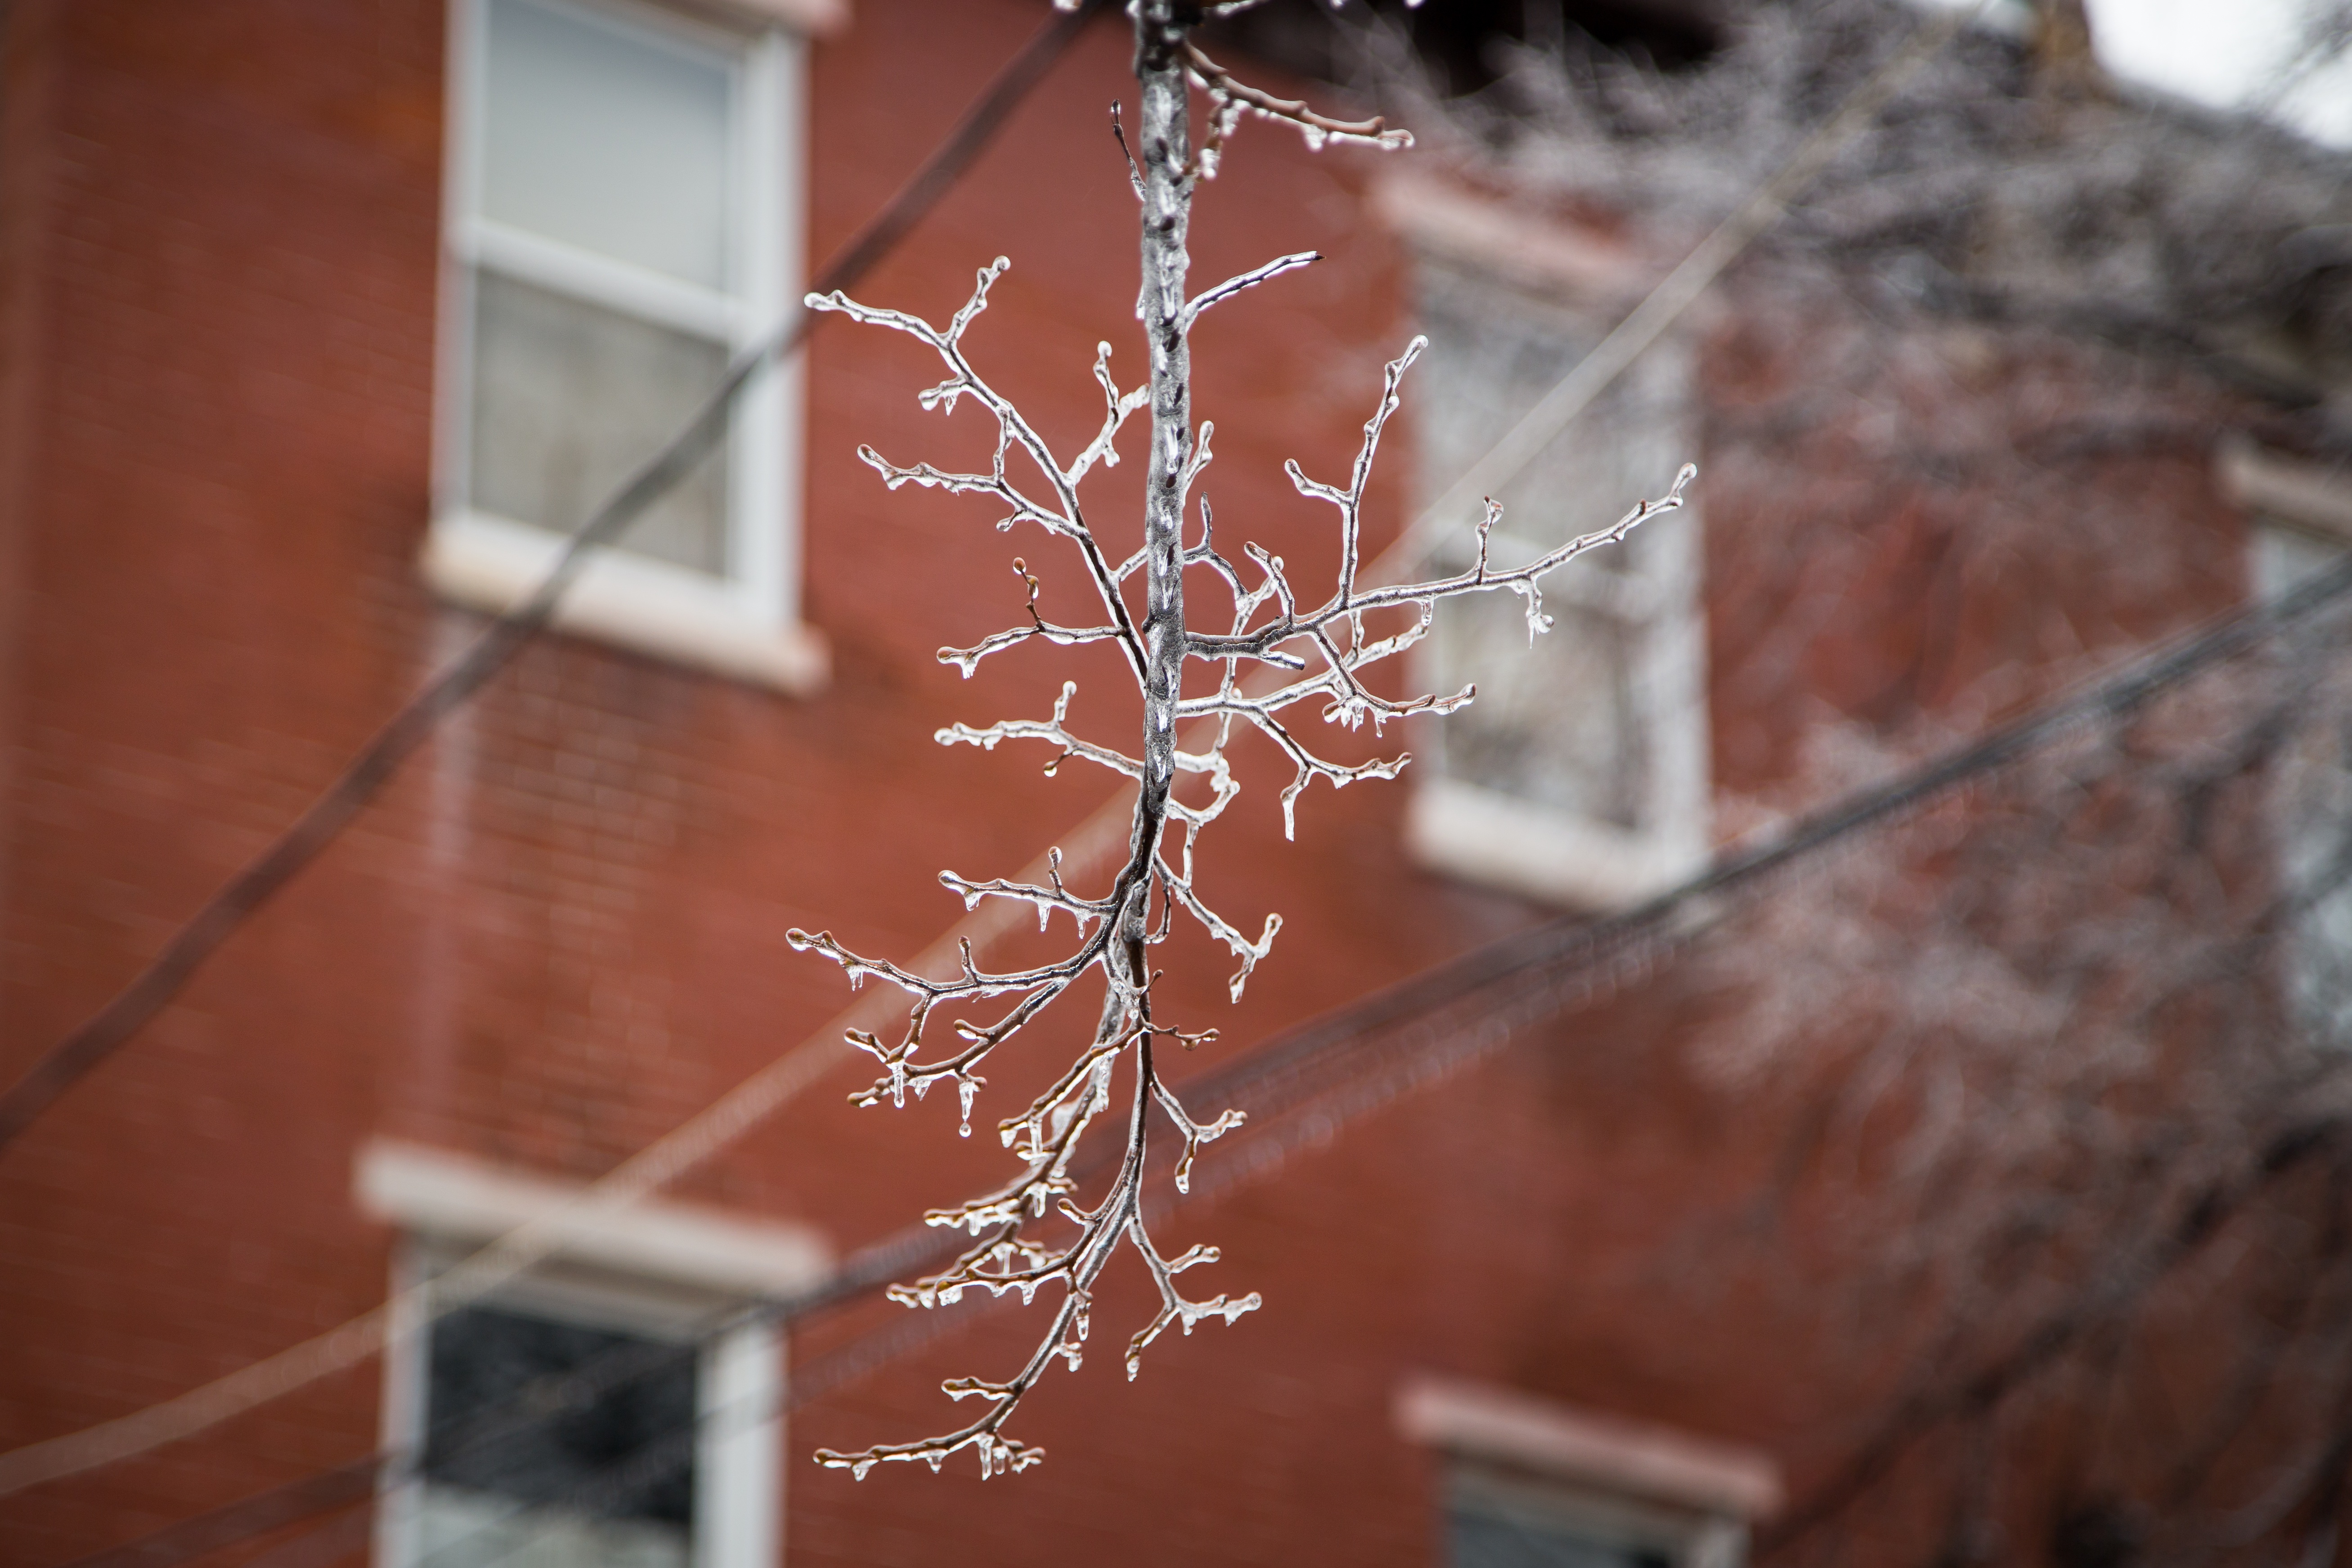
branch, winter, flower, wall, spring, red, color, season